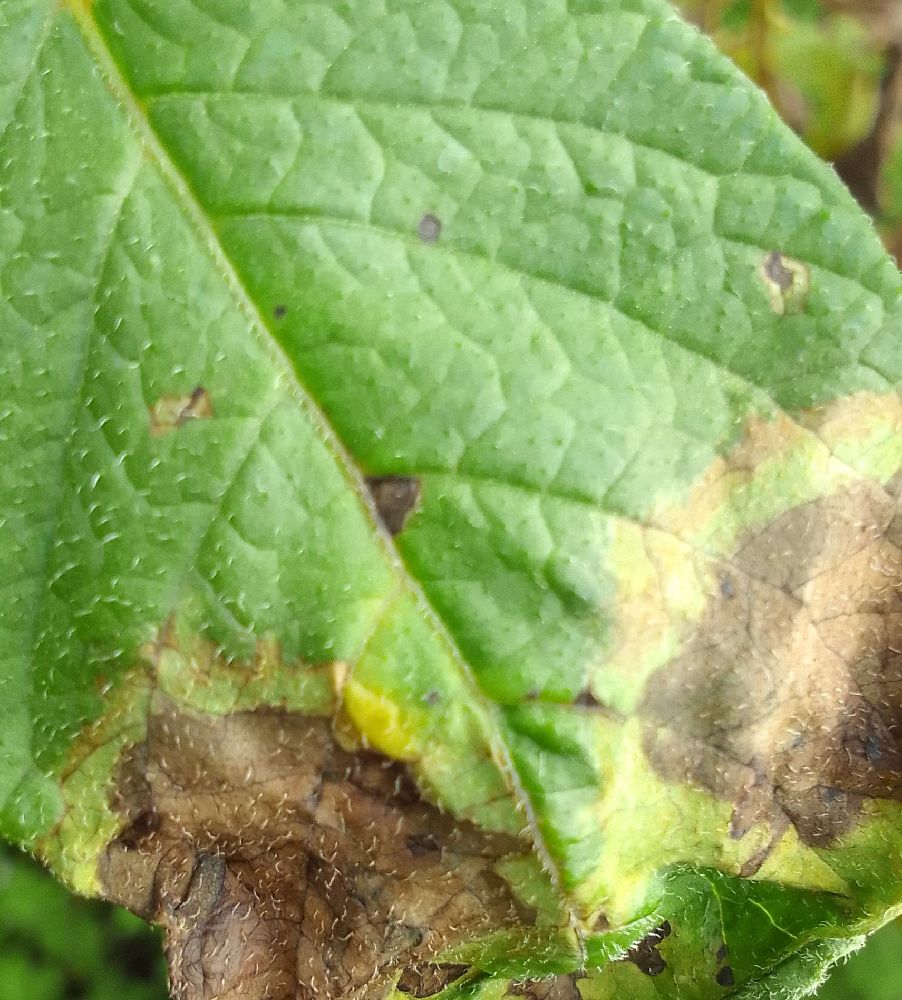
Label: Late blight